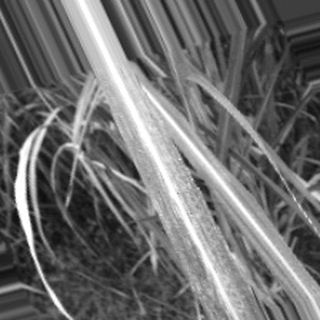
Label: sugarcane_bacterial_blight